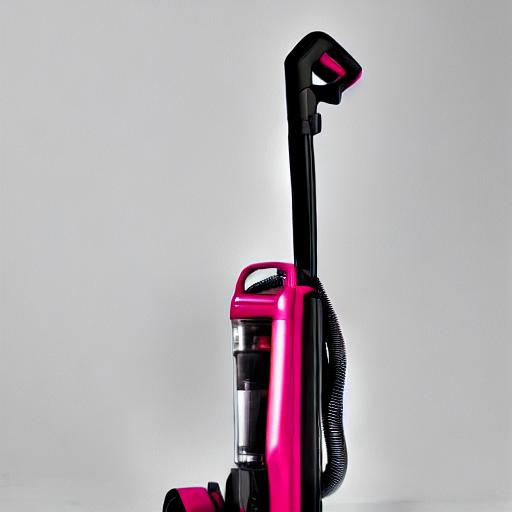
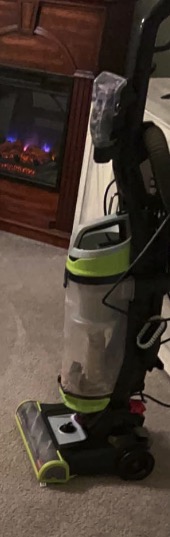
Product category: items_vacuum
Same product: no